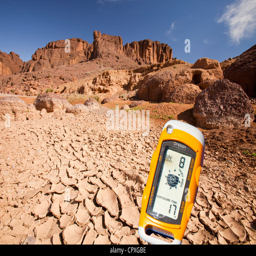
a dried up river bed in the mountains